Saint George's Day

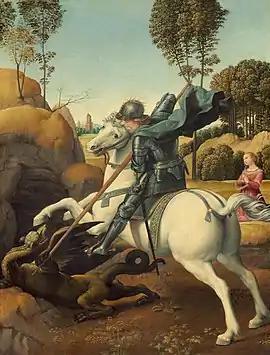
"Saint George and the Dragon"Oil painting by Raphael (1505–1506)

Saint George's Day is the feast day of Saint George, celebrated by Christian churches, countries, regions, and cities of which he is the patron saint, including Albania, Bosnia and Herzegovina, Bulgaria, England, Ethiopia, Greece, Georgia, Portugal, Romania, Serbia, Syria, Palestine, Lebanon, Catalonia, Alcoi, Aragon, Genoa, and Rio de Janeiro.